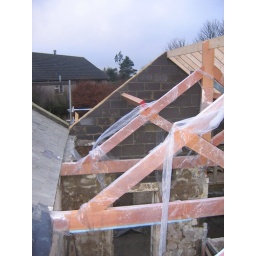
The red coloured trusses and purlins will be exposed in the kitchen roof when it is finished.